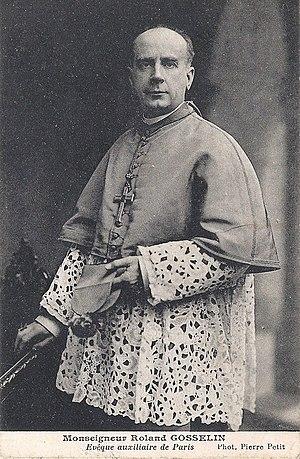
Mgr Roland-Gosselin, CPA.
Benjamin-Octave Roland-Gosselin est un ecclésiastique français, évêque de Versailles de 1931 à 1952 puis archevêque in partibus de Laodicée en 1952, assistant au trône pontifical.